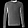
Label: Pullover